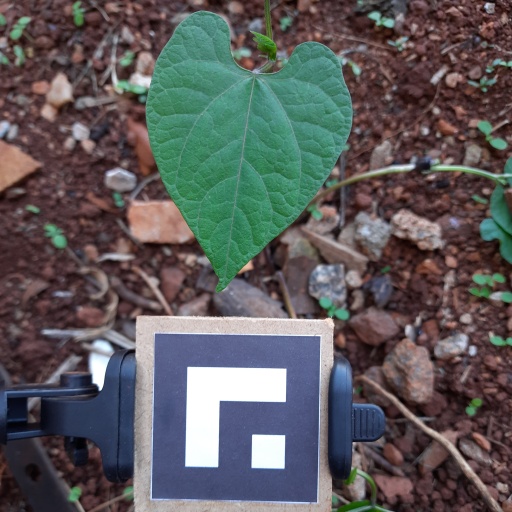
Observations: flat surface, no eating holes, under shade